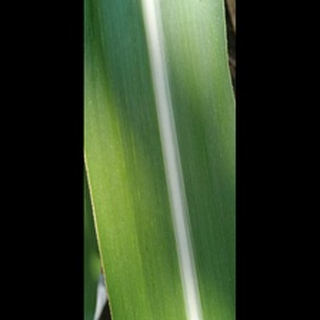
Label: healthy_sugarcane